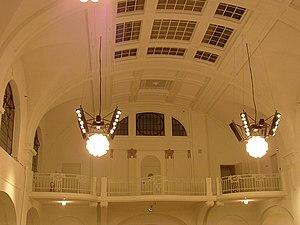
Anciens bains municipaux après restauration dans la rue d'Unterlinden à Colmar (Haut-Rhin, France).
Les bains municipaux sont un bâtiment de Colmar construit entre 1903 et 1906.